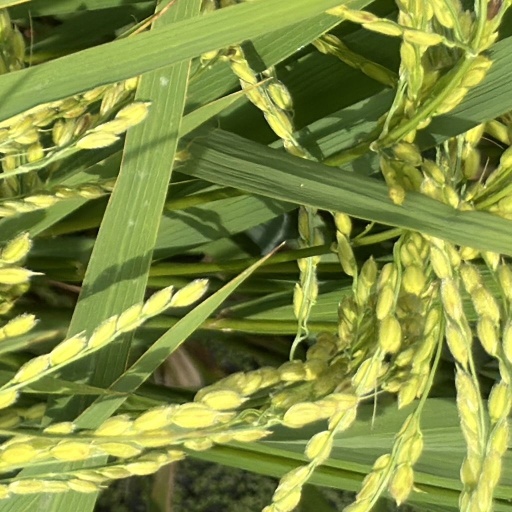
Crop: rice